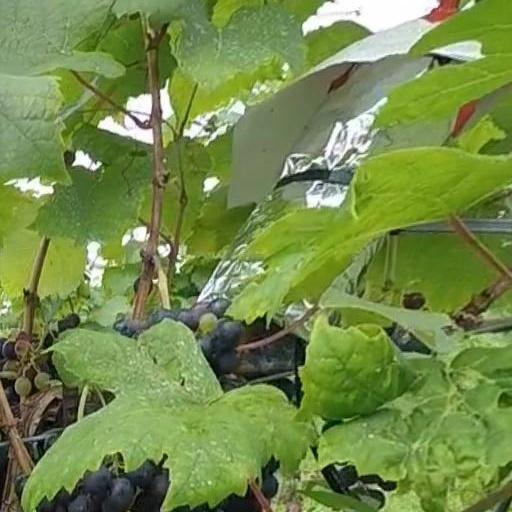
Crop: grape